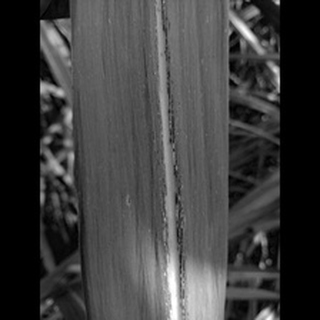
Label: sugarcane_rust